Thena Jasper

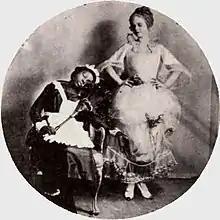
With Wanda Hawley in "The Outside Woman"

A native of Pennsylvania, Jasper moved to Los Angeles with her husband Adolph (a baseball manager) by the early 1910s and began appearing in a string of mostly uncredited roles, often playing maids to wealthy white characters. She once told a reporter, "If I had all the money represented by all the ‘millionaire’ characters I’ve worked for in the pictures, I'd never have to work again.”